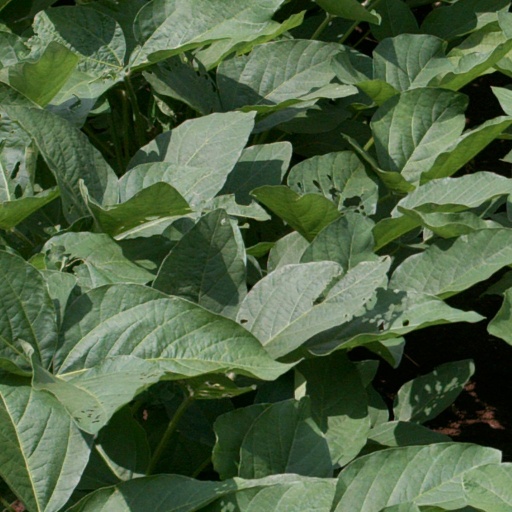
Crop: soybean